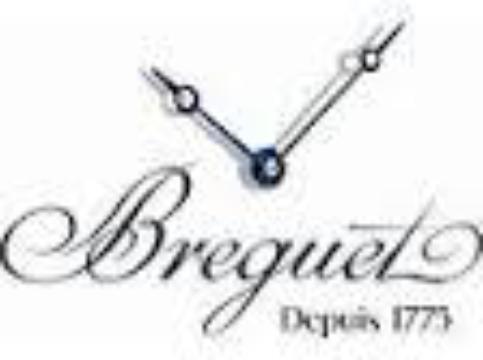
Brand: Breguet
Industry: Electronic